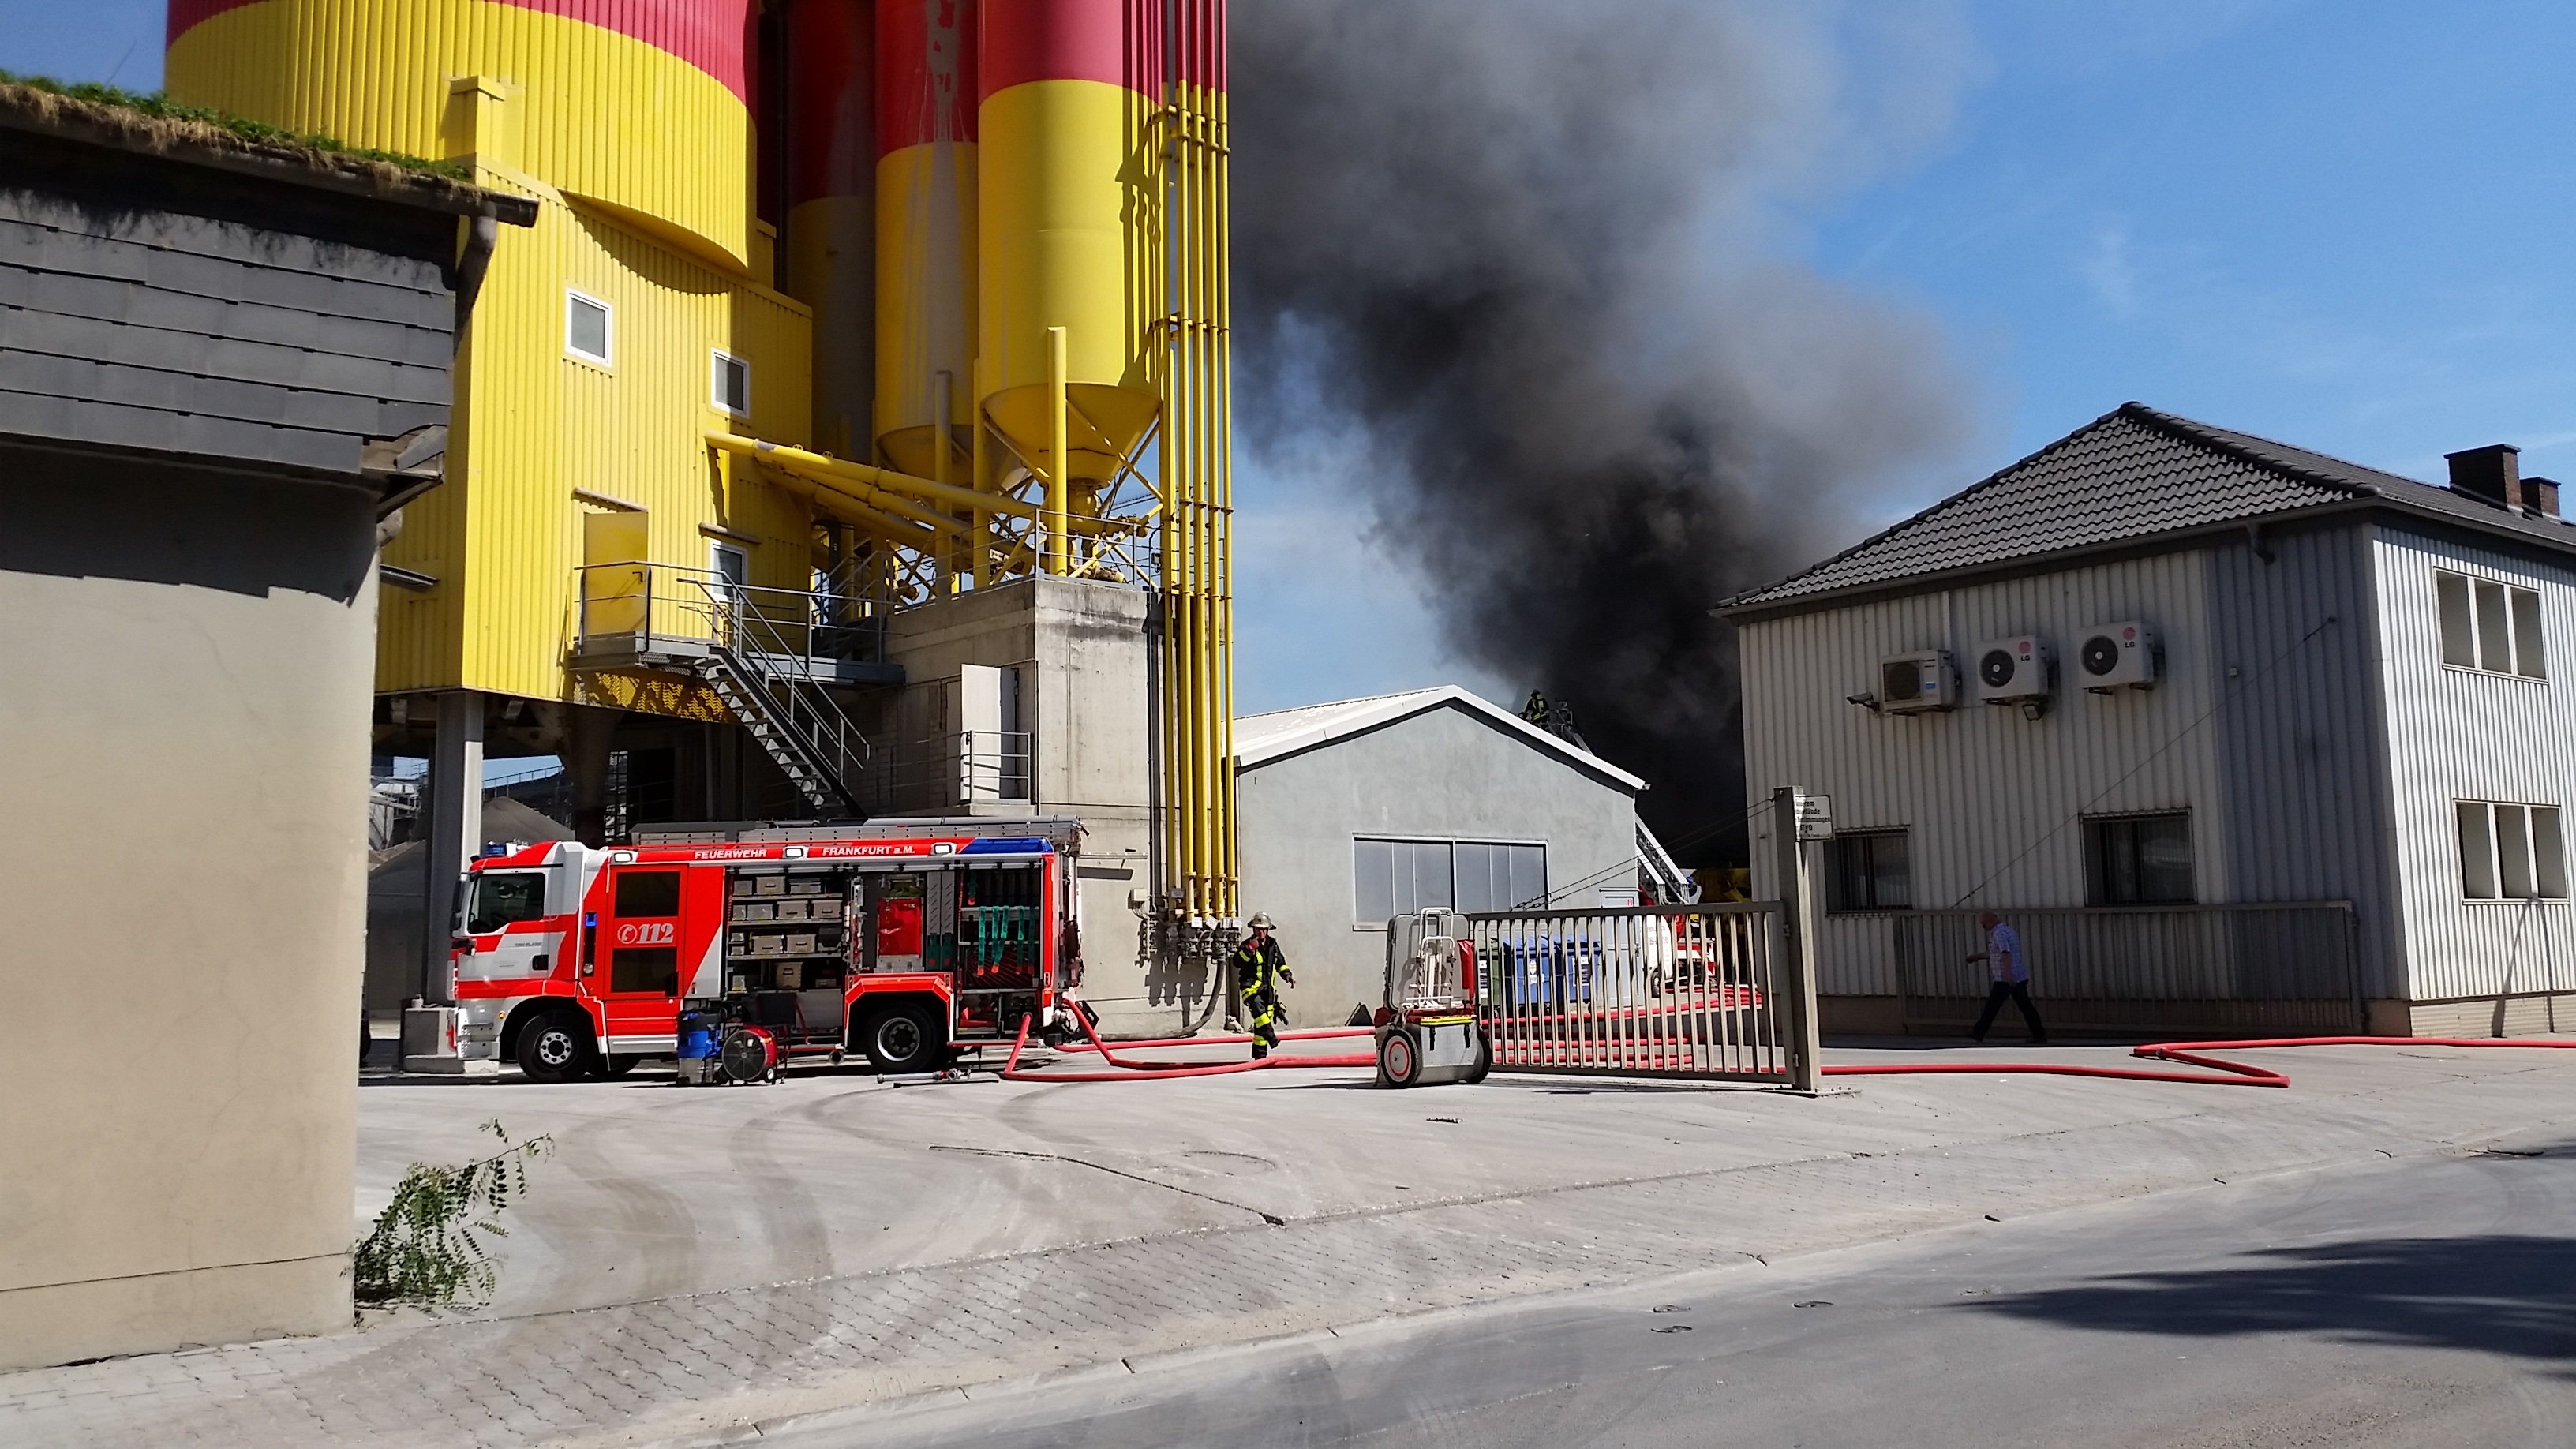
glowing, smoke, asphalt, transport, vehicle, flame, fire, burn, brand, hot, delete, fire fighting, blaze flame, vehicle fire